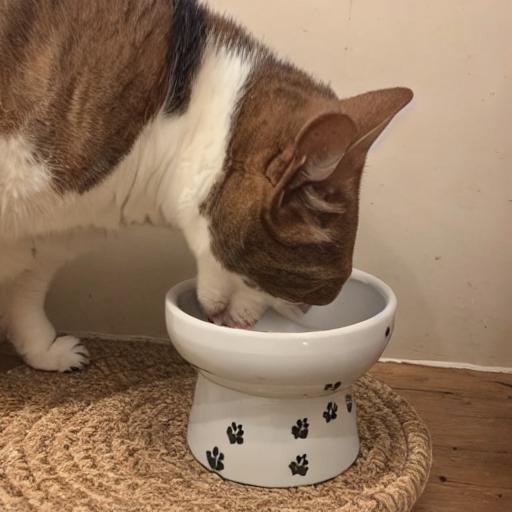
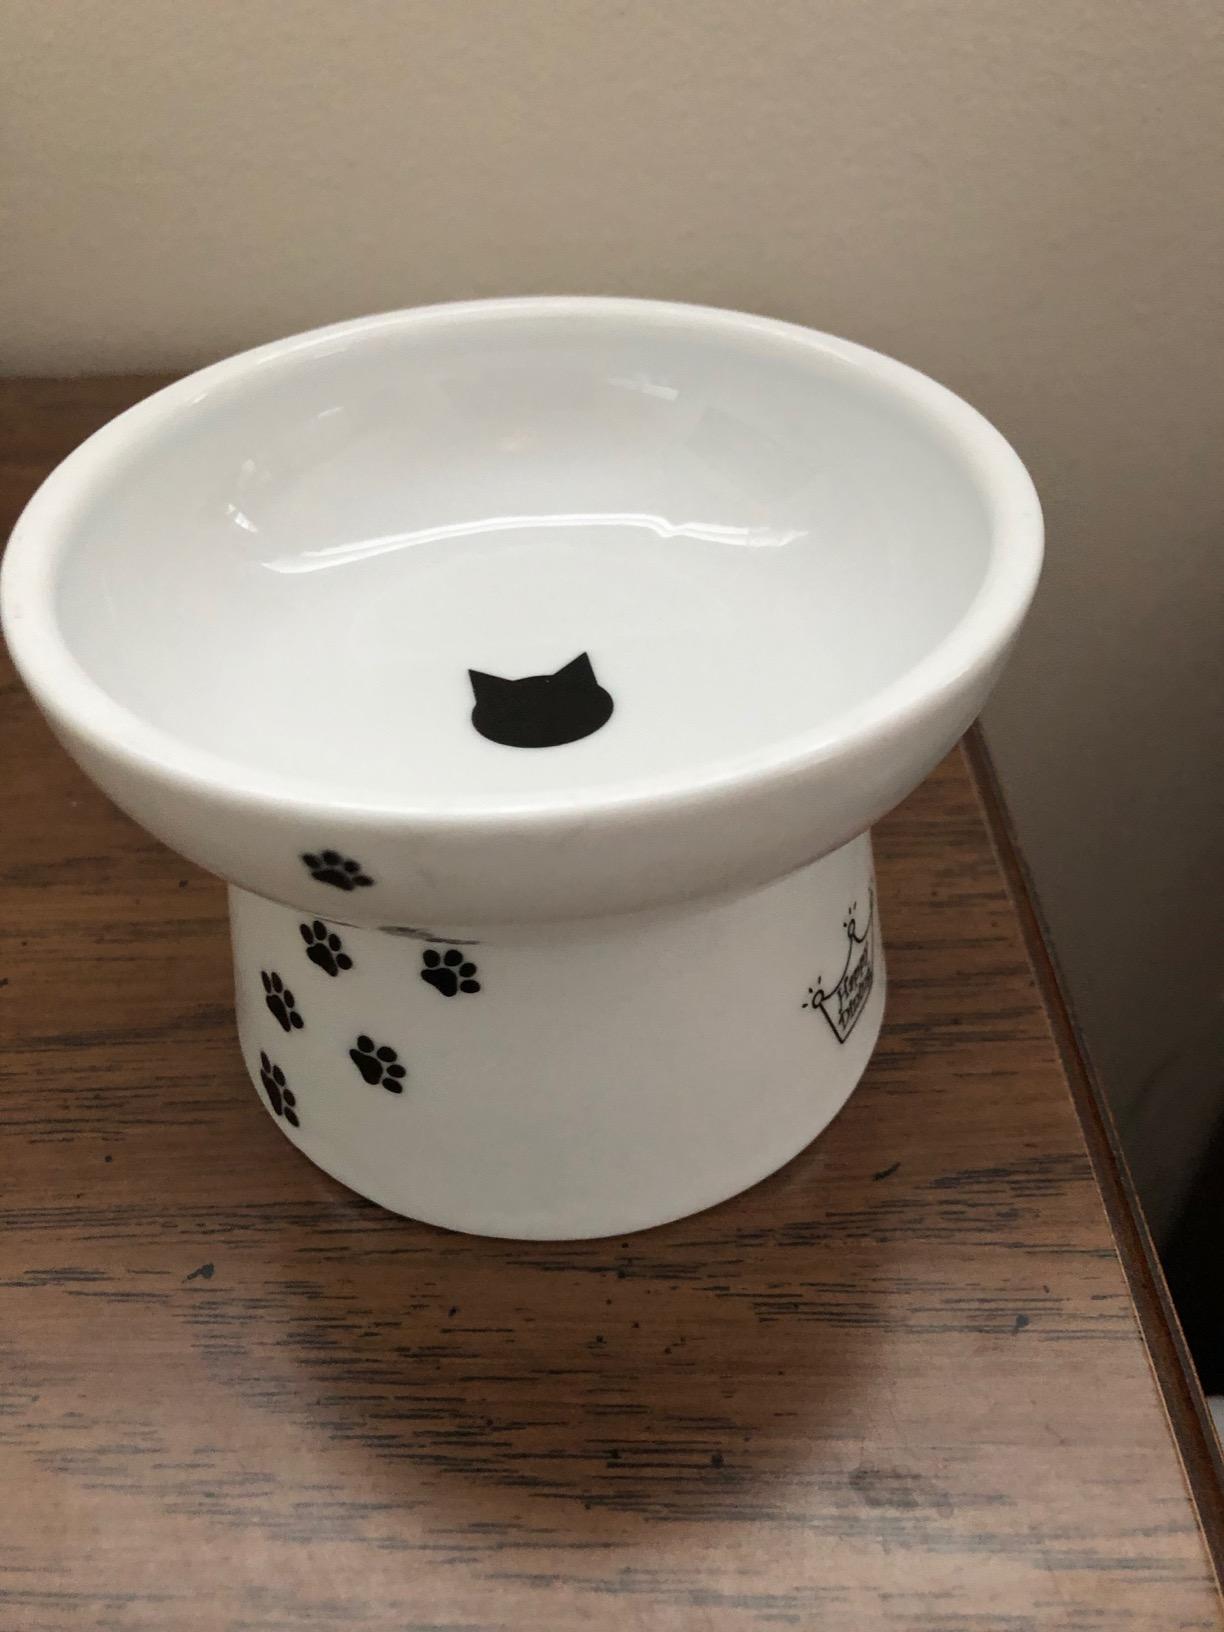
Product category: items_bowl
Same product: no